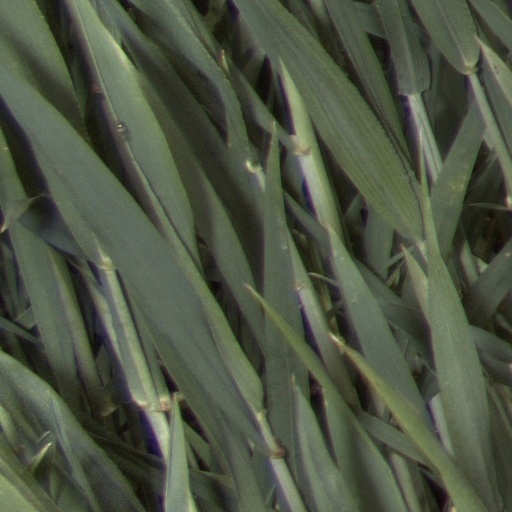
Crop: wheat